Polish Army in France (1939–1940)

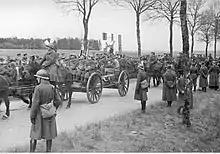
Parade of the light artillery of the 1st Grenadier Division of the Polish Army in France, May 3, 1940.

With the German invasion of France, at first only Polish armoured units were pressed in formation, but after the Germans broke through the French front, all Polish formations were moved to the front-line, although the units still had not received all of their equipment and supplies from the French logistics services. None of the units were completely equipped by the time they entered combat and particularly the 3rd and 4th divisions were still in the middle of organization. Polish units fought in the southern section of the front and all continued to fight despite Philippe Pétain’s call for an armistice and demobilization on 16 June. The Polish commander-in-chief, General Władysław Sikorski, on June 19, announced in a radio bulletin that Poland would continue to fight as an ally of the United Kingdom. Polish units were ordered to reach the French ports in the north, west and south in preparation for naval evacuation to Great Britain, or if that would prove impossible, to cross the Swiss frontier.